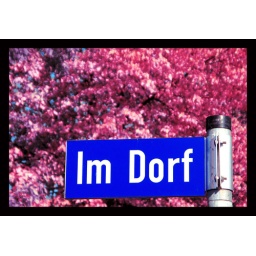
&amp;quot;blooming&amp;quot; tree in autumn(originally yellow leaves)...Esbeck, Lippstadt, Deutschland